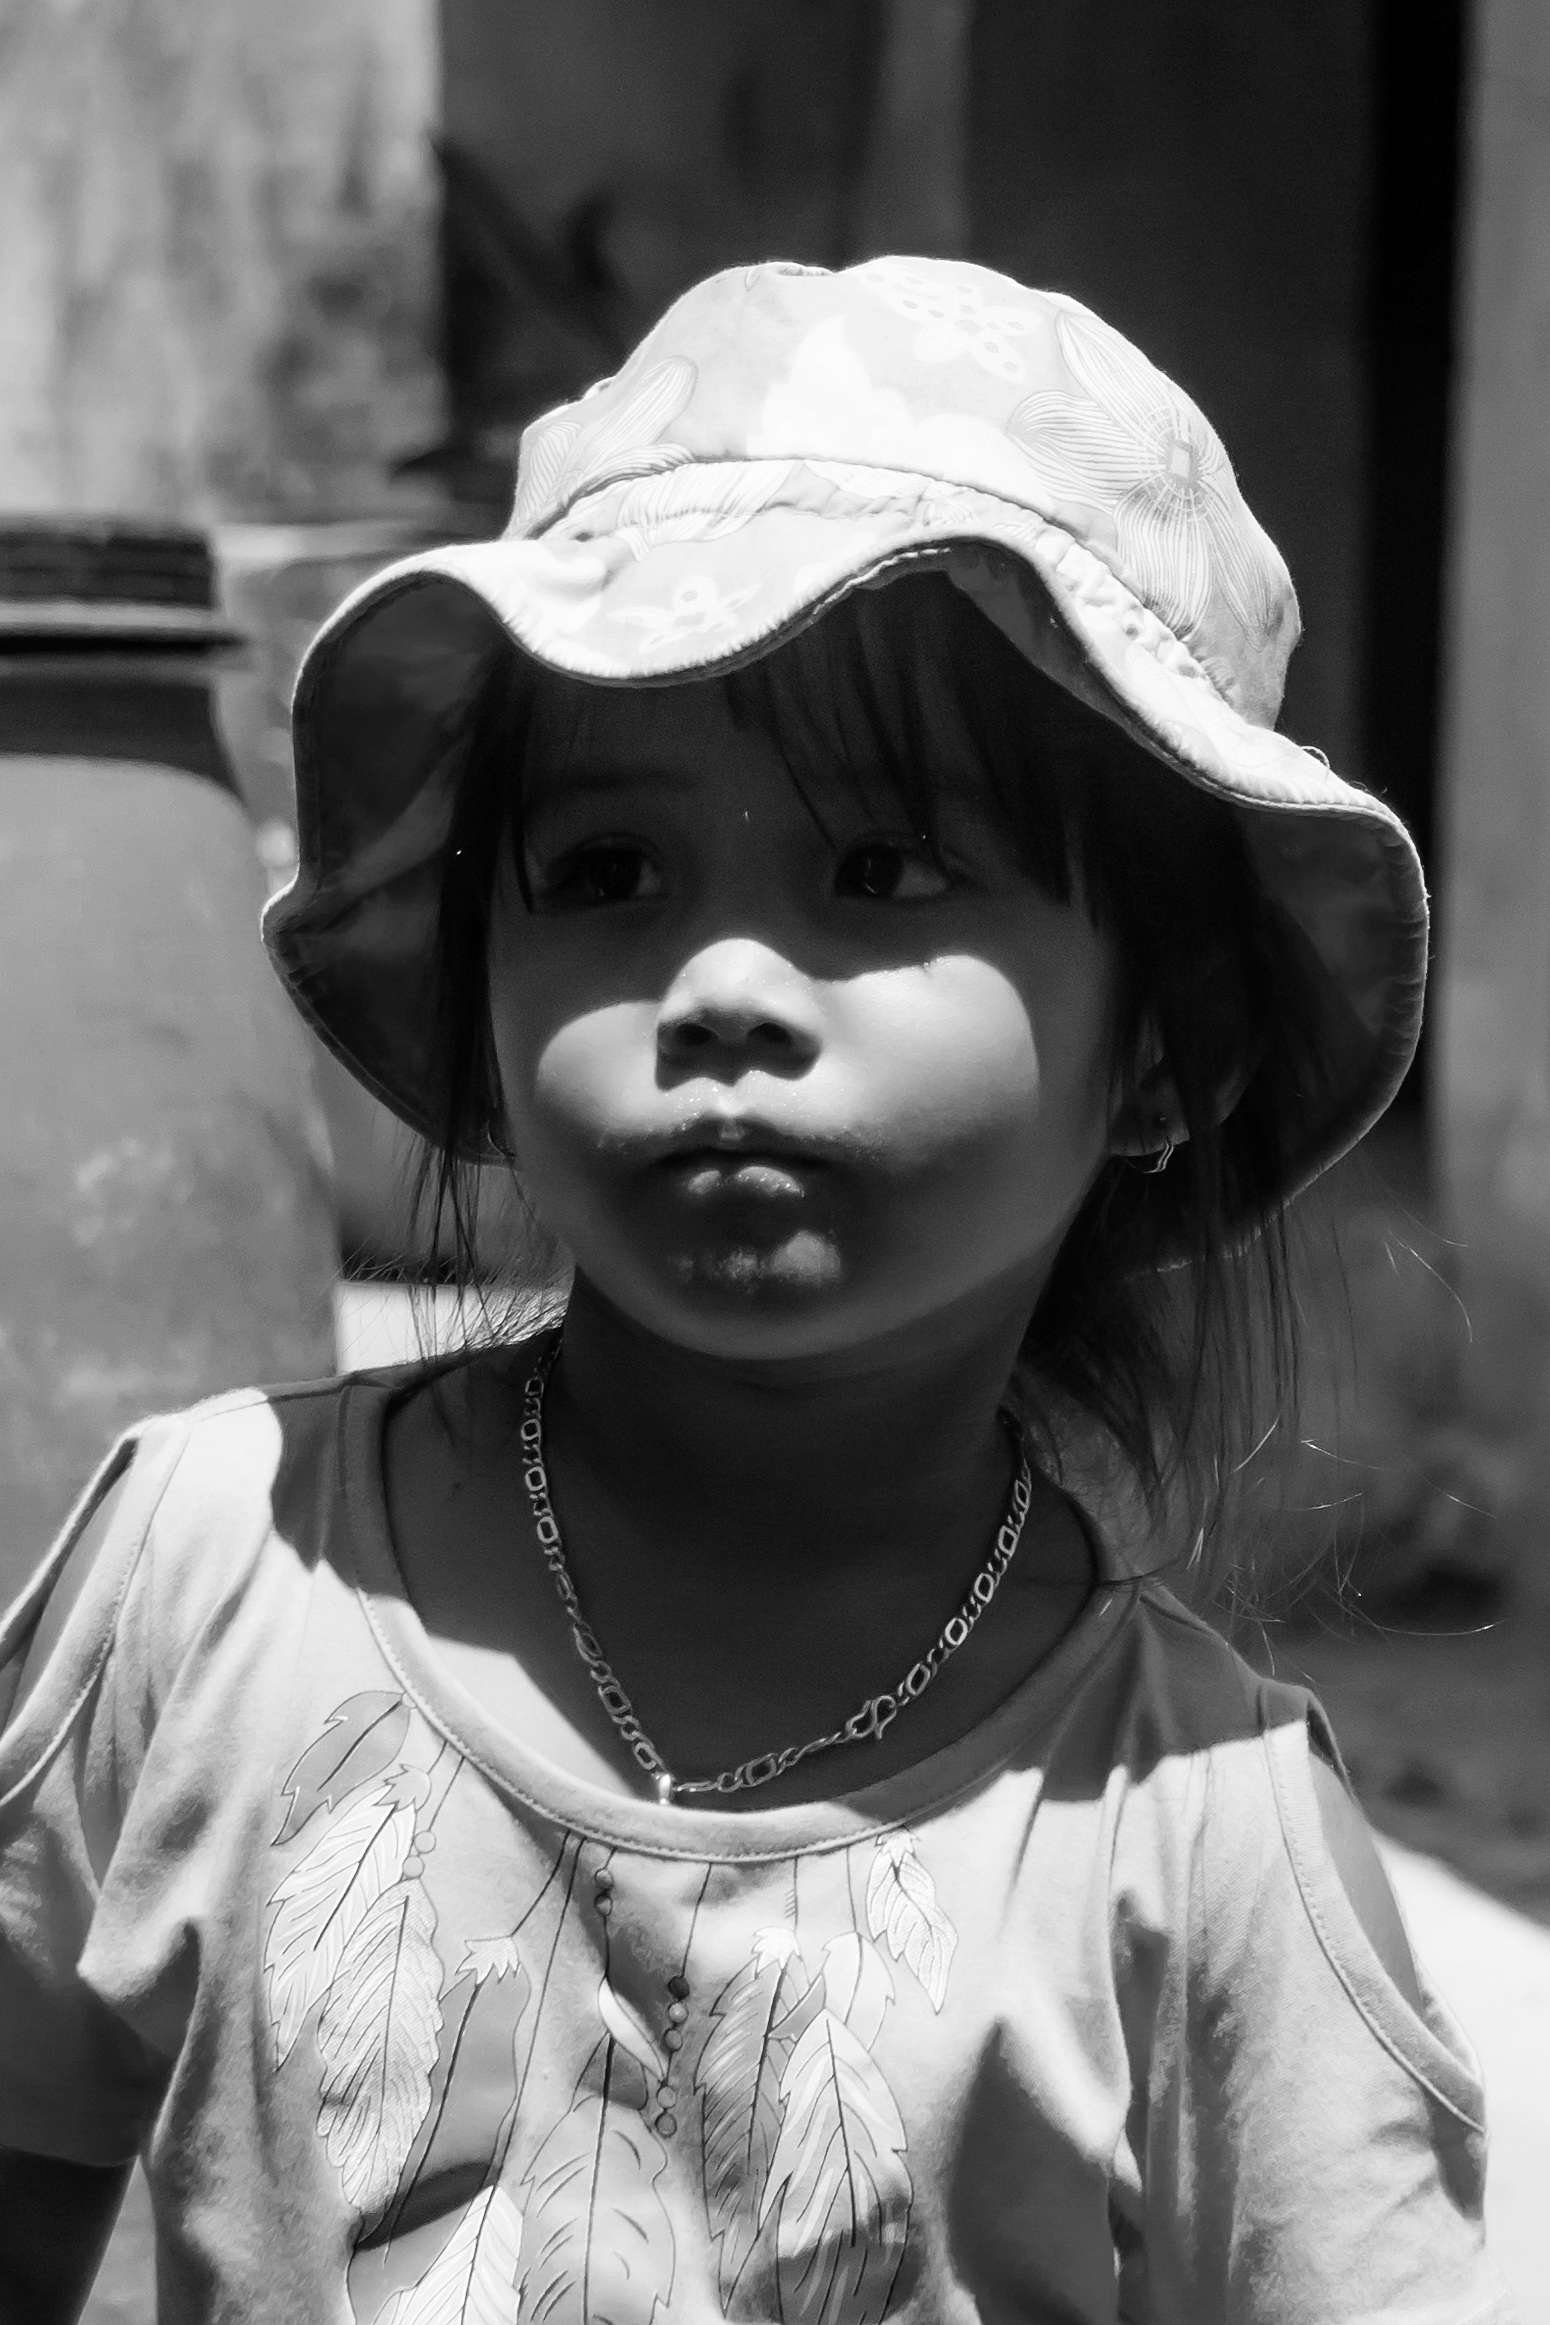
person, black and white, white, photography, home, male, portrait, young, child, fashion, clothing, black, monochrome, lady, facial expression, page, smile, knife, write, face, children, on, head, photograph, beauty, gloomy, emotion, vung tau, monochrome photography